GKN

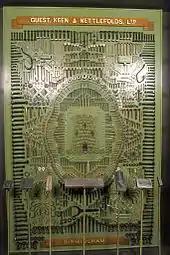
Display showing products of Guest Keen & Nettlefolds Ltd. in decorative form.

These mergers heralded half a century in which "GKN" became a major manufacturer of screws, nuts, bolts and other fasteners. The company reflected the vertical integration fashionable at the time embracing activities from coal and ore extraction, and iron and steel making to manufacturing finished goods.